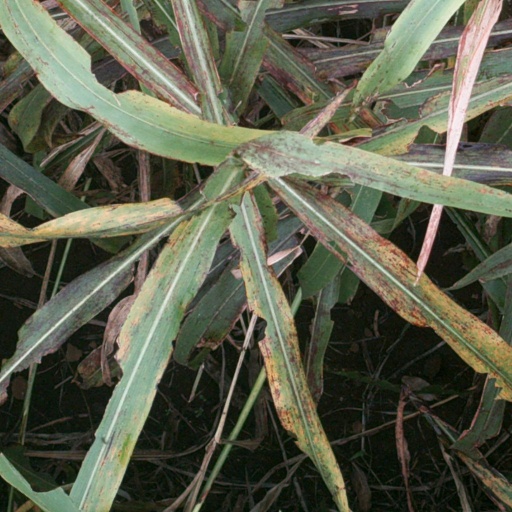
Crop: sorghum